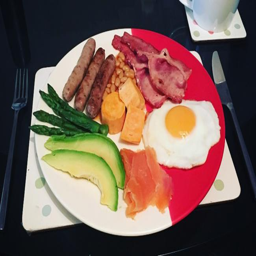
this selection of ingredients comes in at a healthy calories as opposed to the usual 1,500 for human language